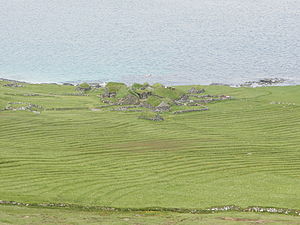
Koltur / Historie
Heima í Húsi, 2014